Roberto Urbay

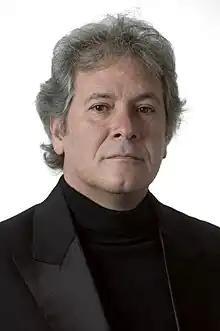

Roberto Urbay (born August 8, 1953 in Havana) is a Cuban concert pianist and piano professor.